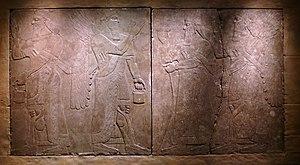
Le Bristol Museum & Art Gallery est un grand musée et une galerie d'art à Bristol, en Angleterre. Le musée est situé à Clifton, à environ 0,5 milles du centre-ville. Dans le cadre de la Culture de Bristol, il est géré par la municipalité de Bristol sans frais d'entrée. Il détient le statut de musée désigné, accordé par le gouvernement national pour protéger les musées exceptionnels. Les collections désignées comprennent : la géologie, l'art oriental et l'histoire de Bristol, y compris les poteries anglaise. En janvier 2012, il est devenu l'un des seize musées partenaires majeurs du Conseil des Arts d'Angleterre.